Transportation in California

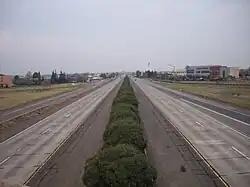
State Route 99 in Chico, facing north

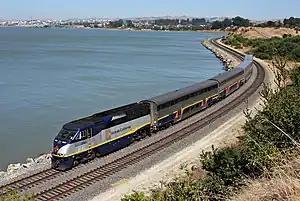
Amtrak California train in Pinole

State highways in California range from one-lane rural roads to full urban freeways. Each state highway is assigned a "Route" (officially "State Highway Route") number in the . However, the state is also currently relinquishing a number of non-freeway segments, especially in urban areas, and turning them over to local control.